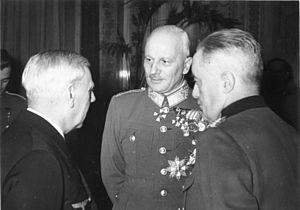
Edmund Glaise-Horstenau était un officier de l’armée autrichienne, puis de la Wehrmacht. Membre du parti nazi autrichien, il a participé au gouvernement comme ministre sans portefeuille, puis comme vice-chancelier. Durant la Seconde Guerre mondiale, nommé représentant allemand à Zagreb auprès de l'État indépendant de Croatie, il a participé aux opérations militaires en Croatie et notamment à la lutte contre les partisans. Il se suicida avant d’être jugé à Nuremberg.